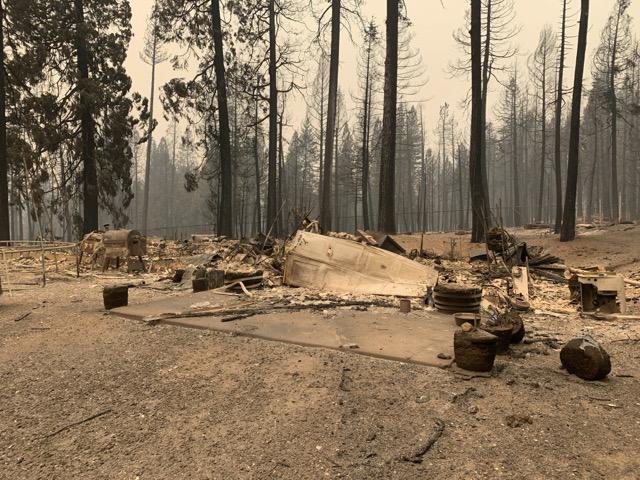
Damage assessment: destroyed